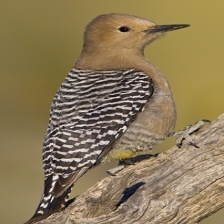
Species: GILA WOODPECKER
Scientific name: MELANERPES UROPYGIALIS